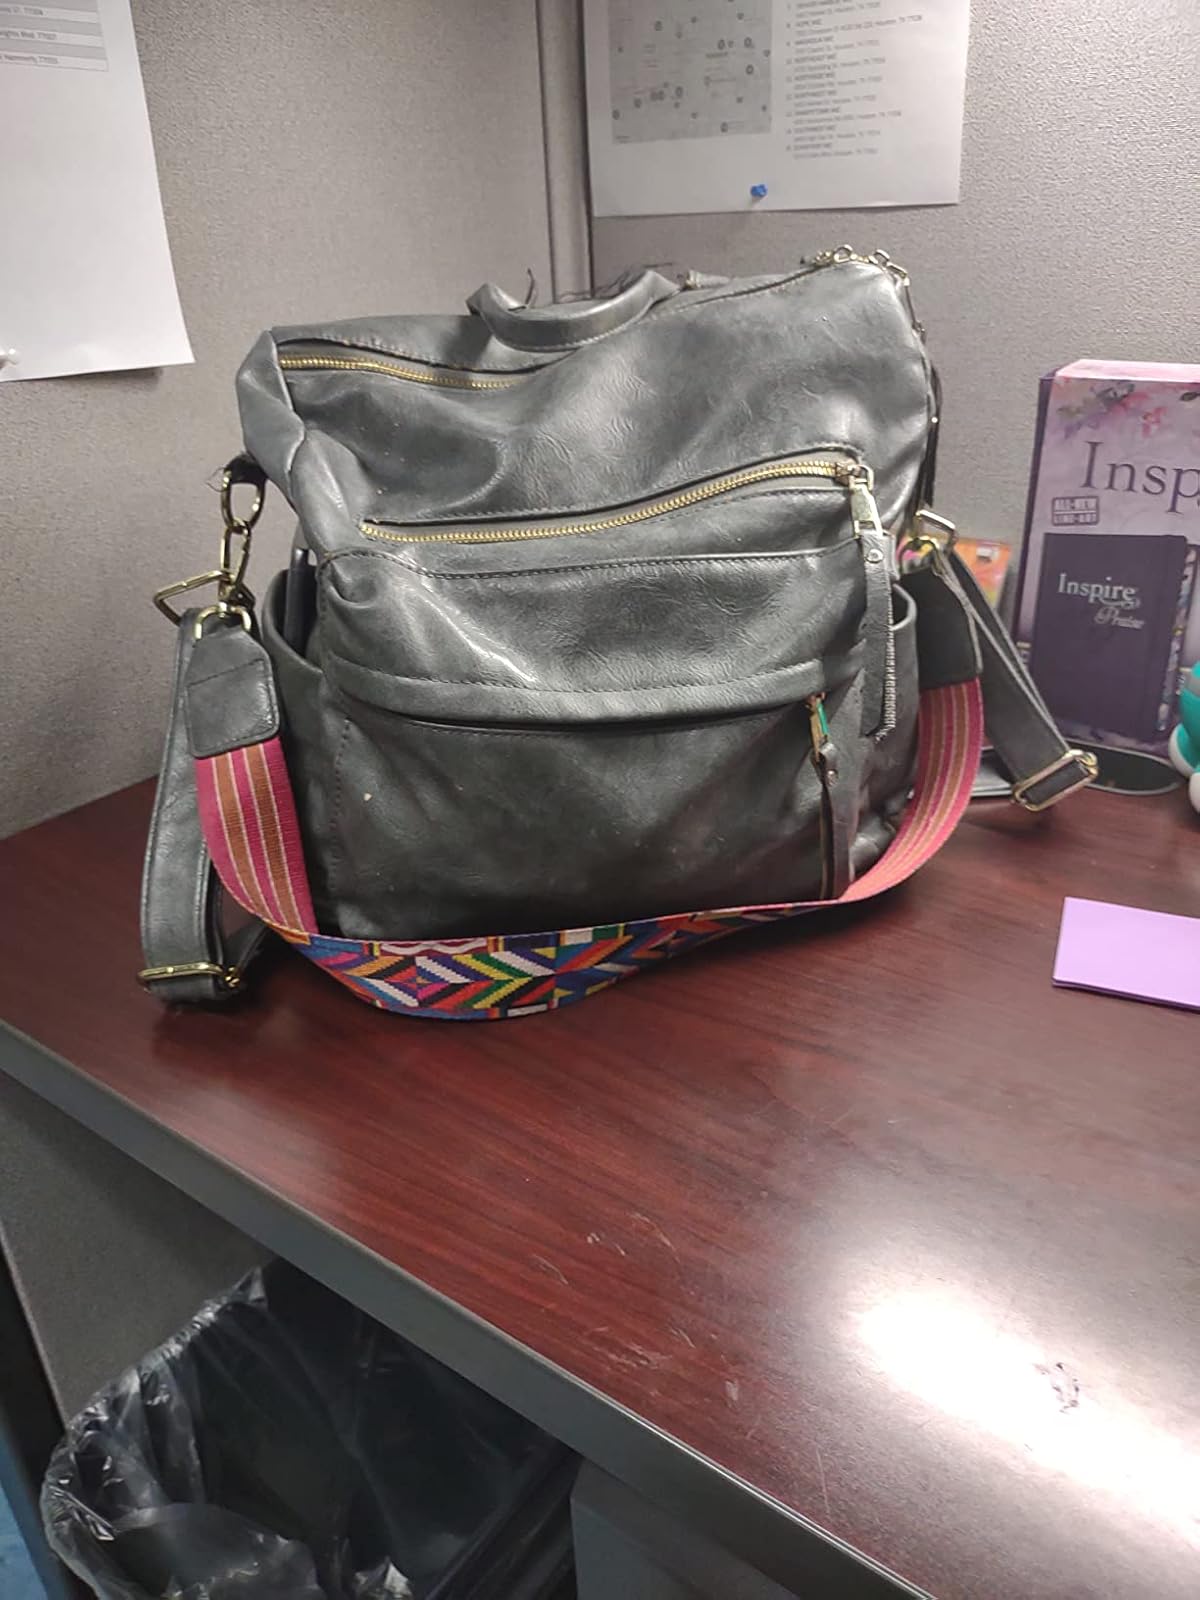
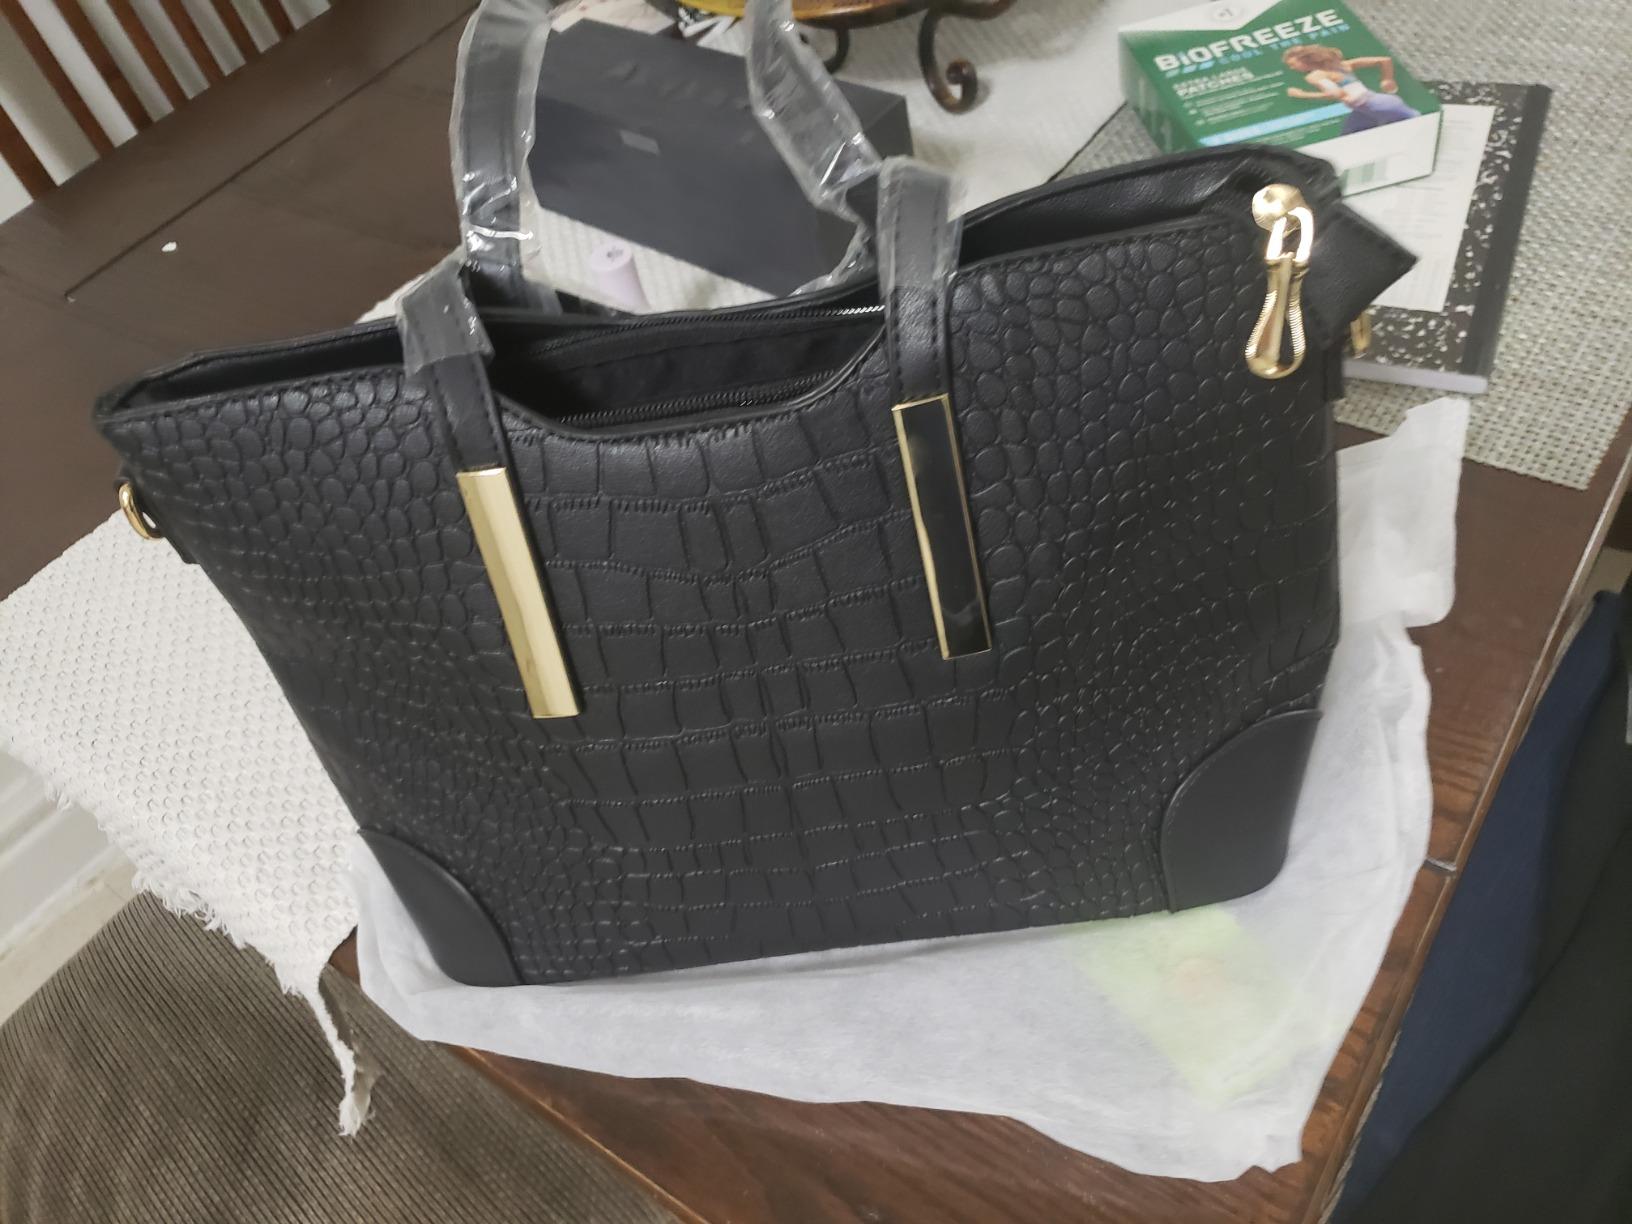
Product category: accessories_handbag
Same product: no